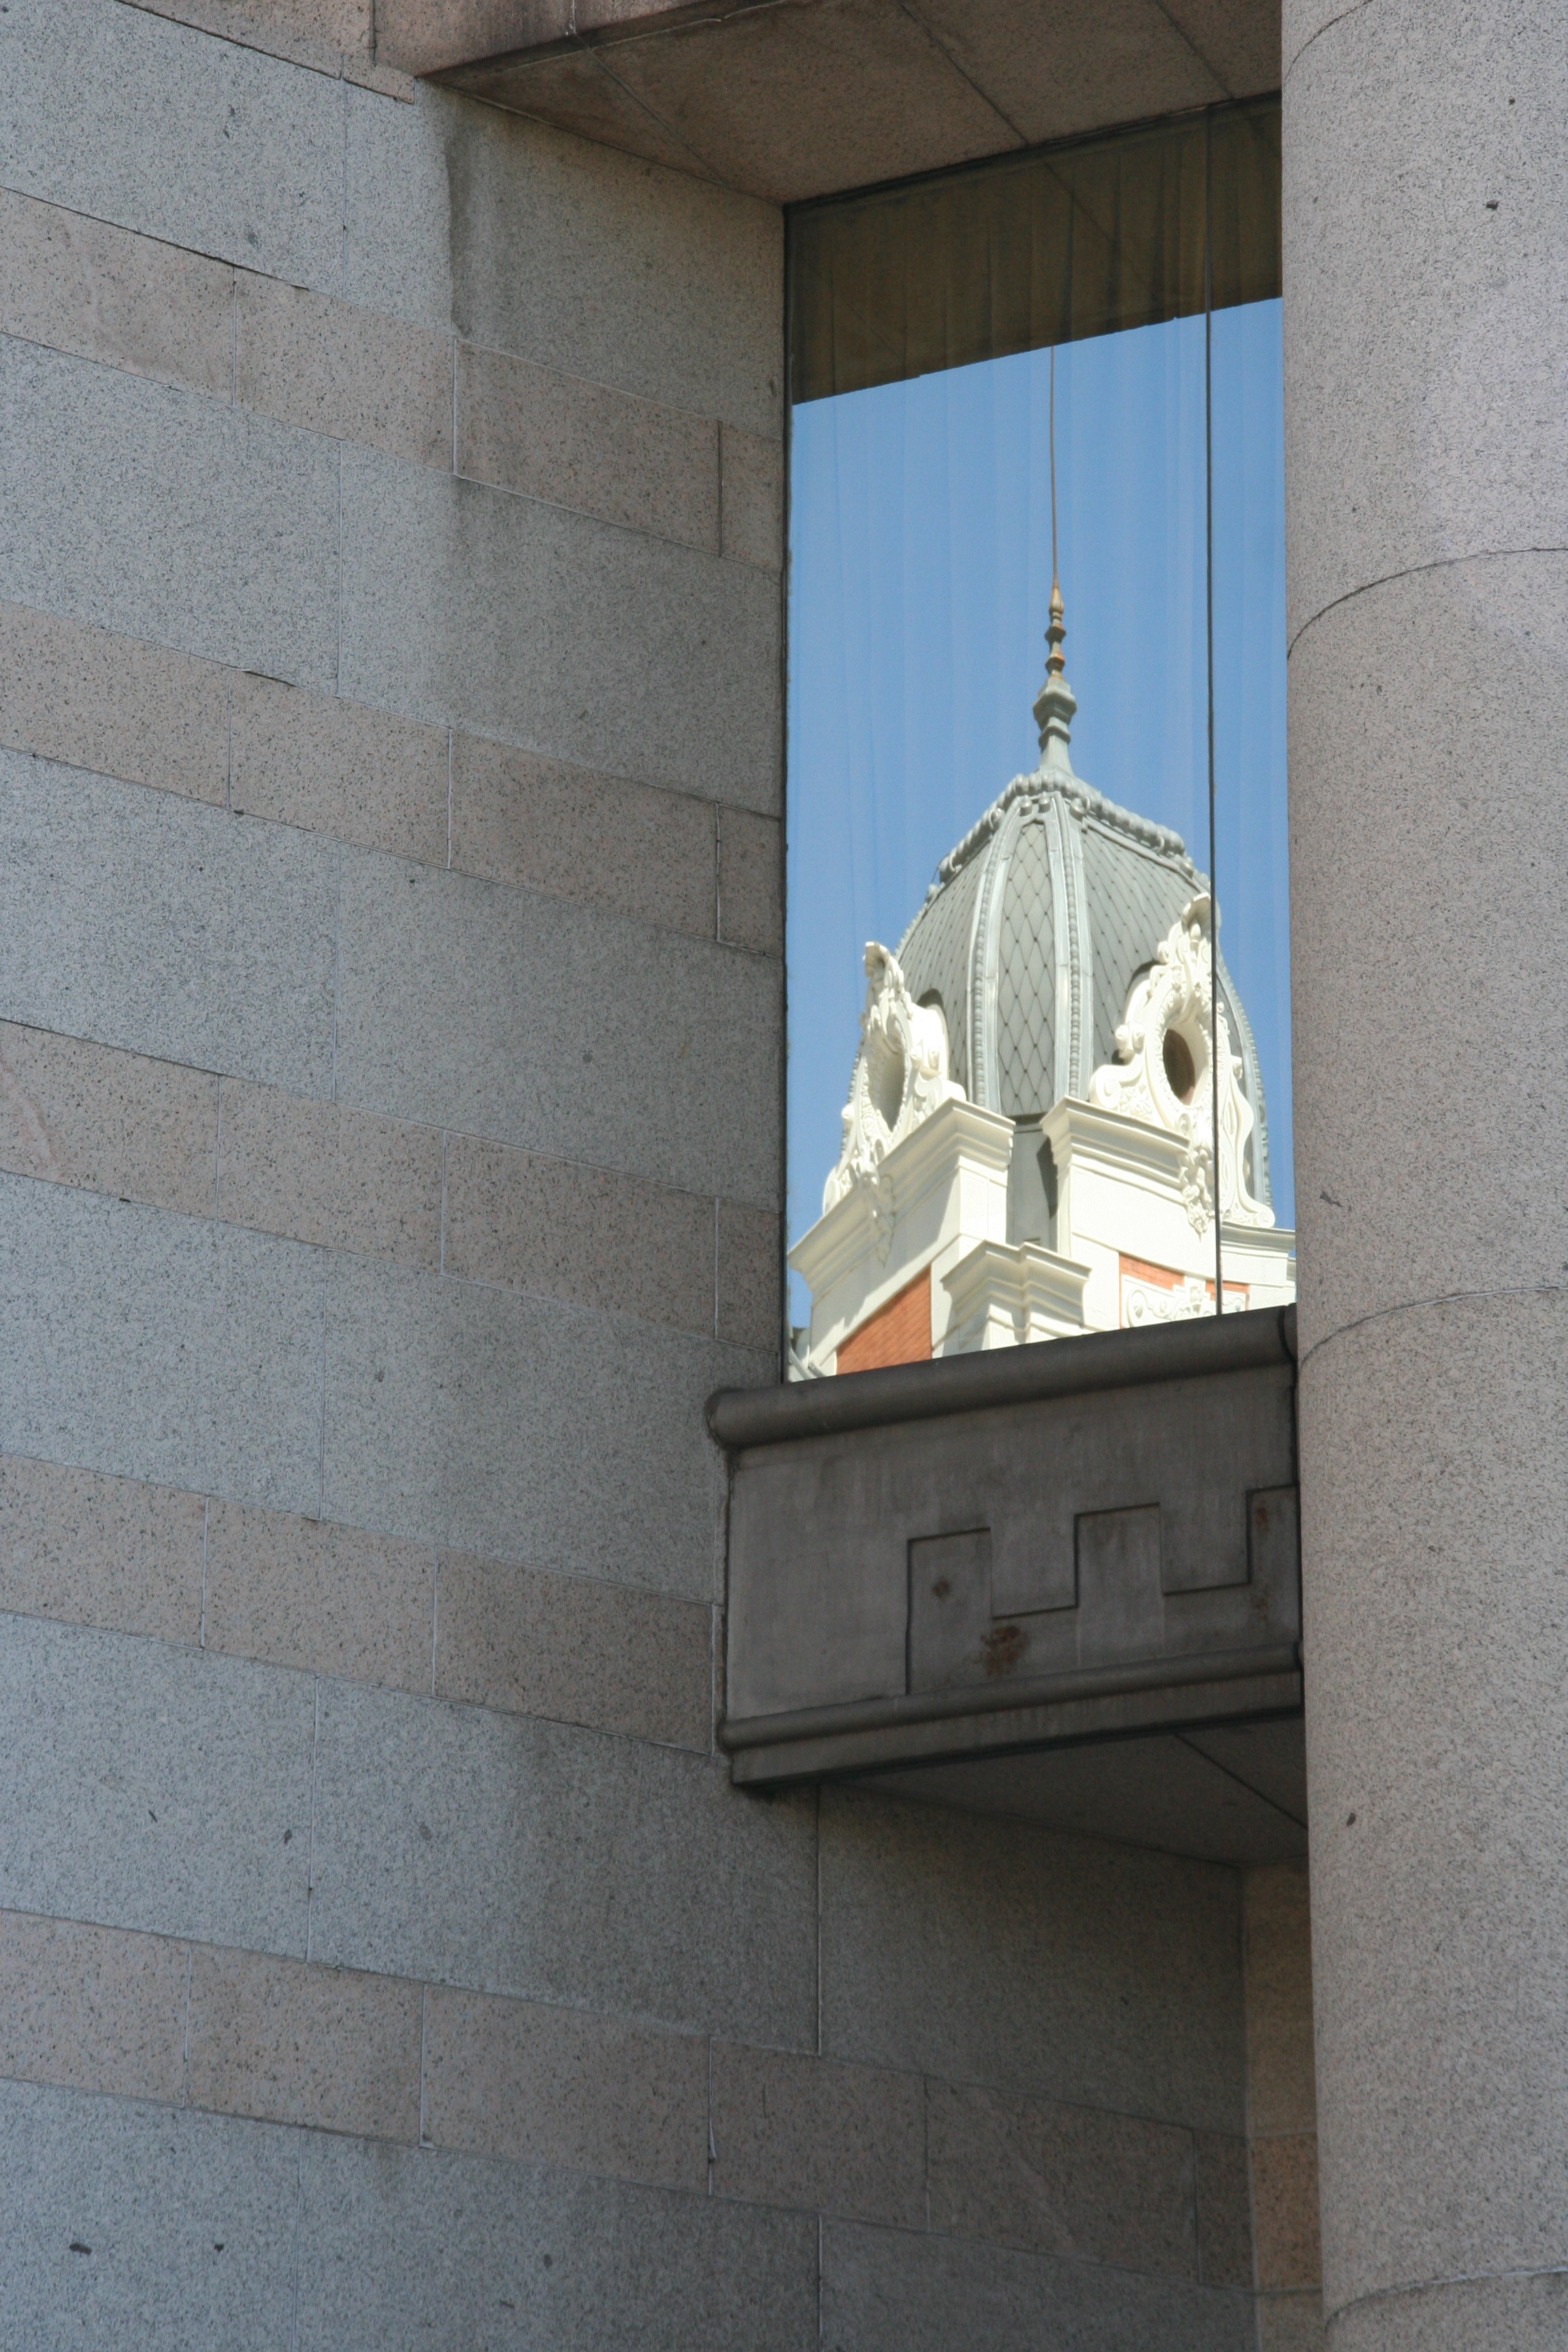
light, abstract, architecture, sky, sunset, white, window, building, wall, monument, high, color, romance, facade, chapel, colorful, lighting, place of worship, spain, silver, bright, madrid, shape, gloss, shimmer, mirroring, afterglow